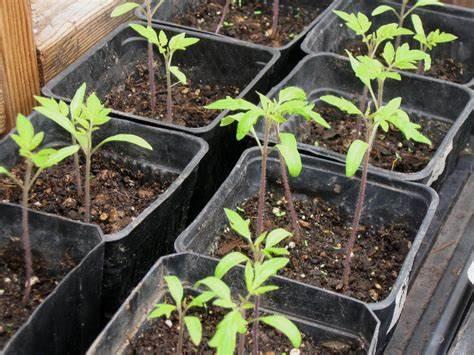
Mbegu zimetumika kupanda mimea kwenye matrea, ambapo kila beseni lina miche miwili, limeeekewa udongo pamoja na mbolea ili kuwezesha kukua na kuatawi vizuri.